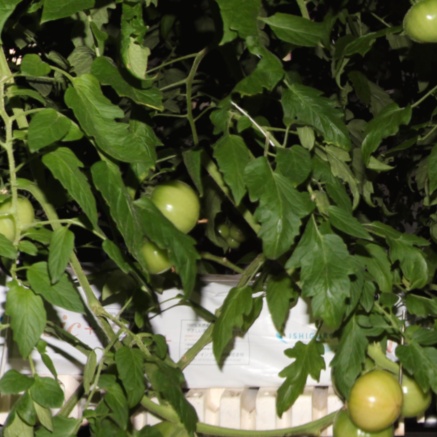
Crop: tomato